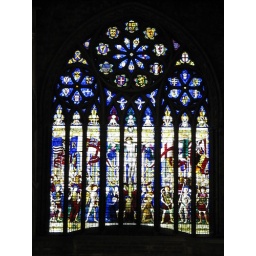
The stained glass window in the transept.